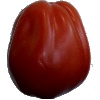
Label: tomato_heart